Mucking

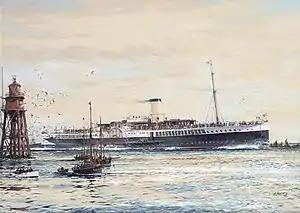
The paddle steamer "Crested Eagle" passing Mucking Light, by Jack Spurling

Although the population of the hamlet is now less than one hundred, it thrived in Victorian times, boasting small shops, a large rectory and the mediaeval church of St John the Baptist (both of the latter buildings have now been converted to private houses, with access to the church graveyard possible only with prior written permission). The hamlet also gives its name to Mucking Flats, the mudflat on the estuary to the east of the village, one of Essex's Sites of Special Scientific Interest and once the site of a small lighthouse.